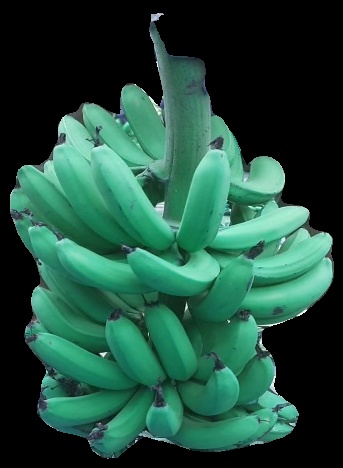
Variety: pachbale
Grade: grade3